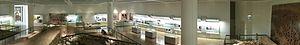
Le musée national de Bahreïn est le plus grand et l'un des plus anciens musées au Bahreïn, situé à Manama, la capitale.